Kingston, Queensland

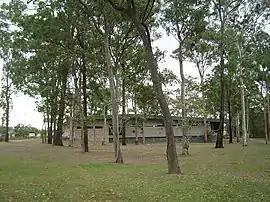
Marsden library is located in the far south of the suburb

Kingston is a town and suburb in the City of Logan, Queensland, Australia. In the , the suburb of Kingston had a population of 10,506 people.